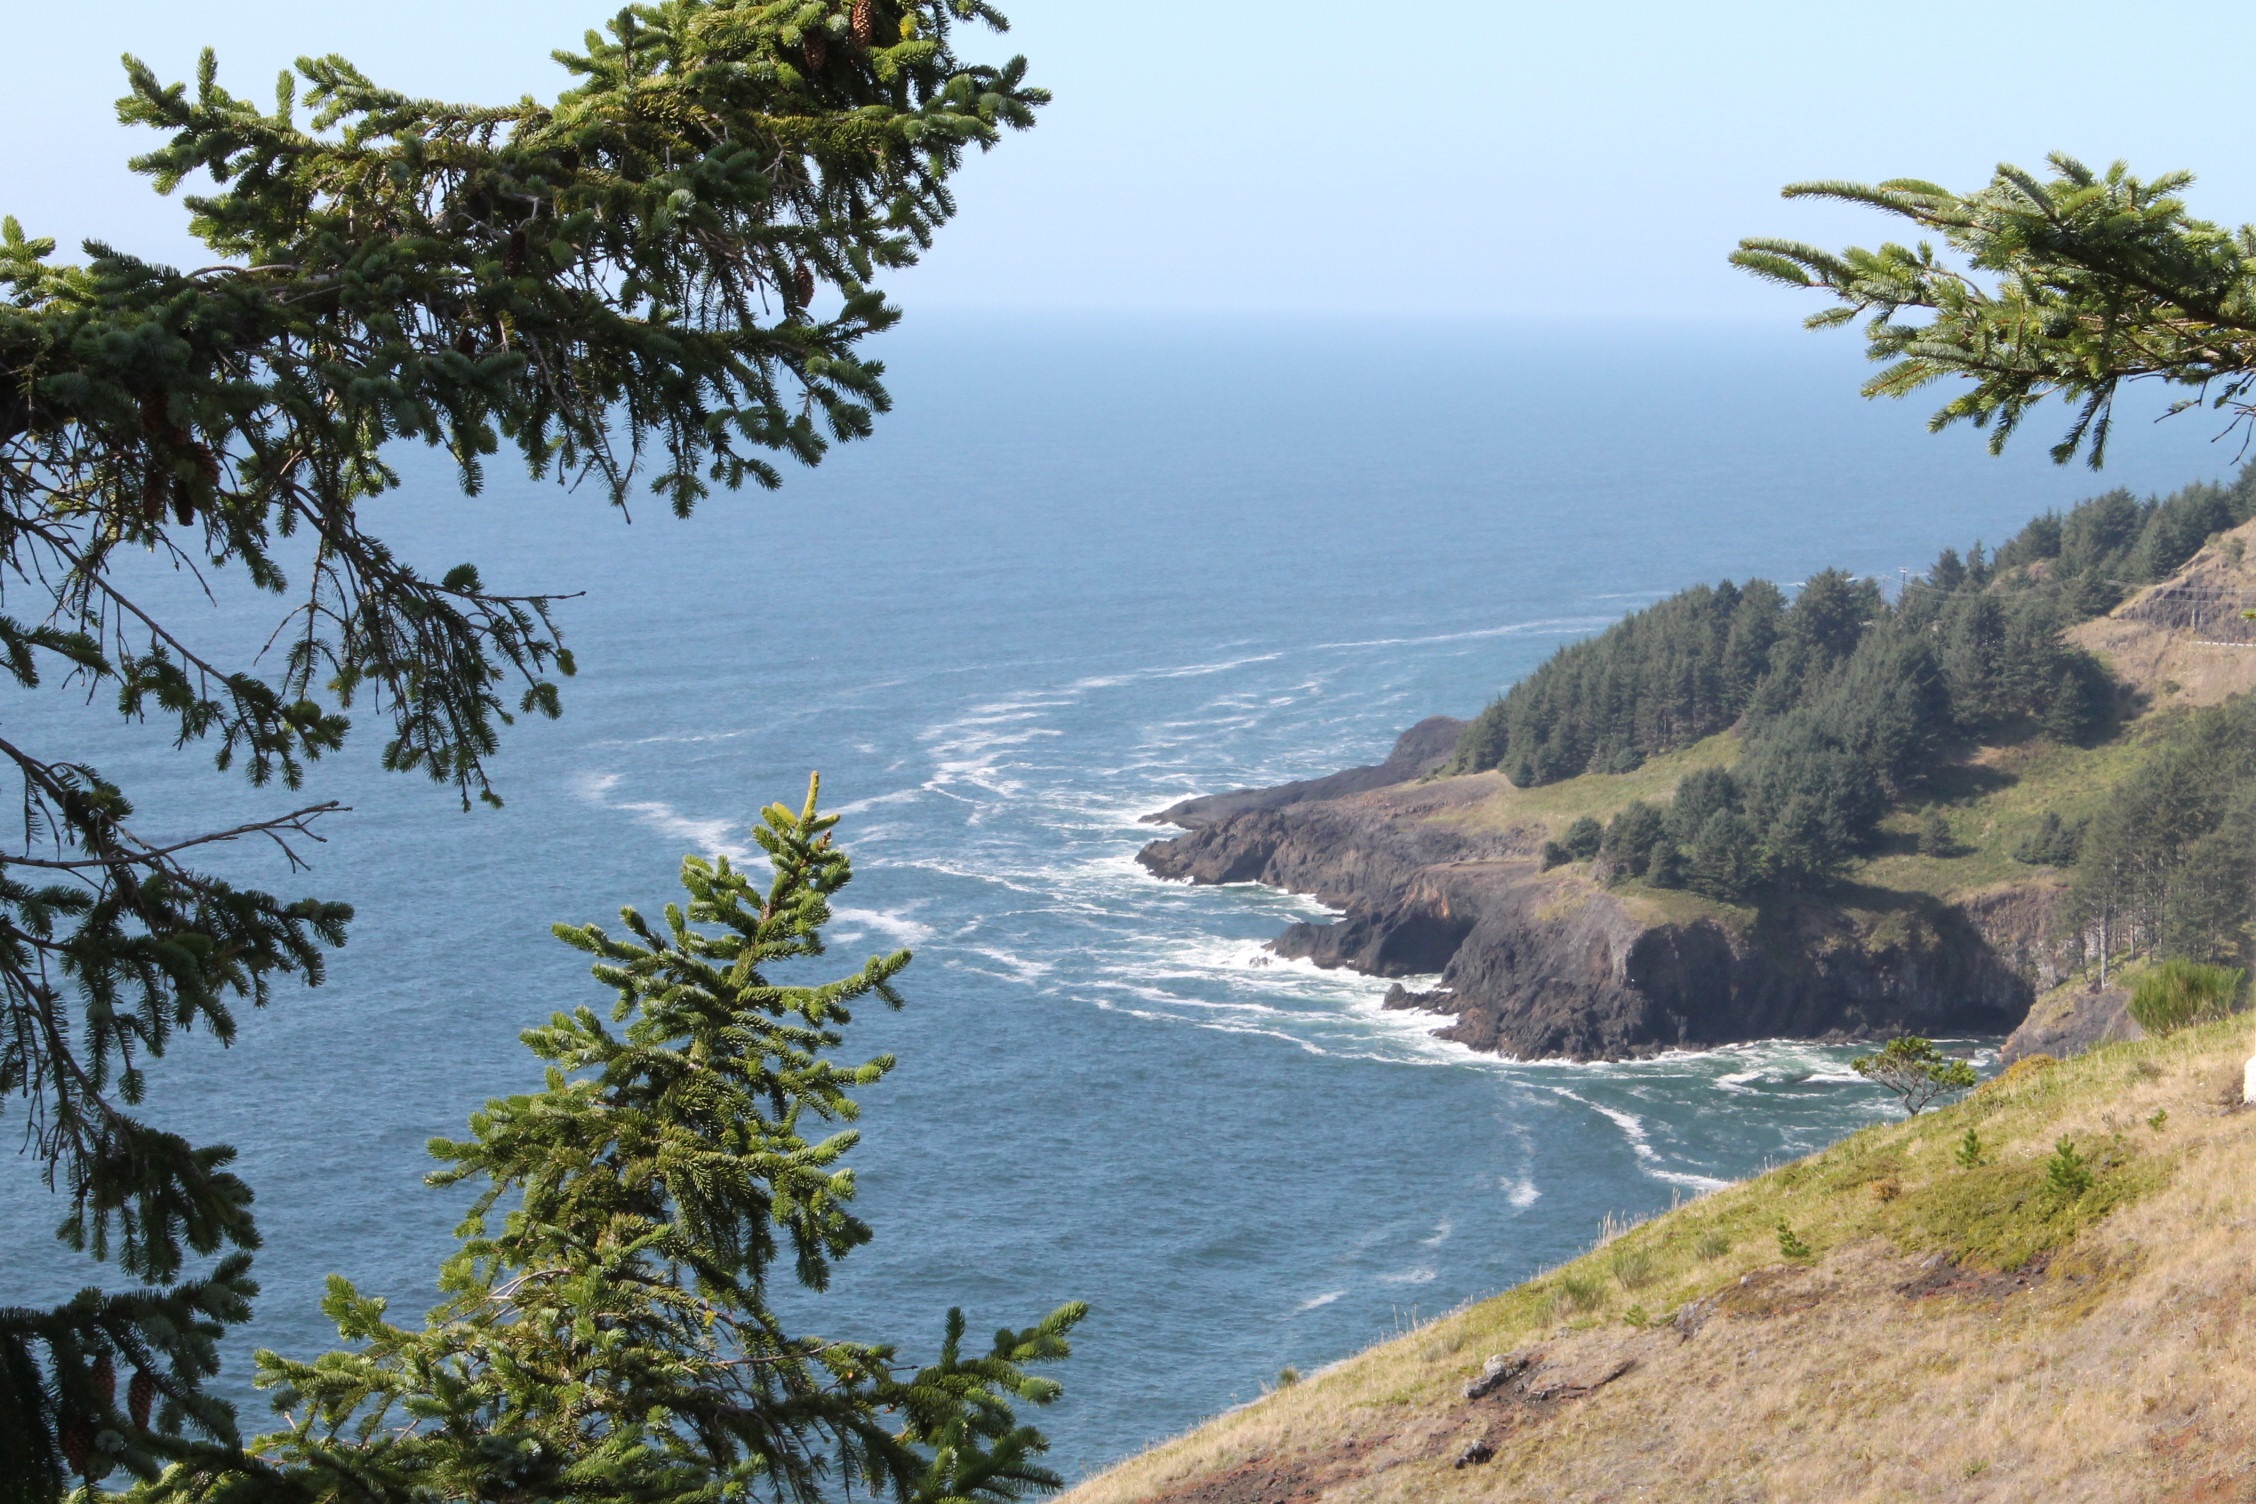
beach, landscape, sea, coast, tree, water, nature, outdoor, sand, ocean, sky, shore, lake, coastal, stone, tide, vacation, travel, coastline, shoreline, cliff, surf, cove, scenic, park, usa, bay, blue, rocky, seashore, terrain, body of water, waves, pacific, cape, oregon, oceanfront, geographical feature